Thomas H. Malone

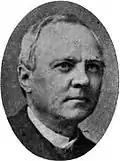
Thomas H. Malone

Malone started his legal career with Houston, Vaughn & Malone in the early 1860s At the outset of the American Civil War, he served as lieutenant in the Rock City Guards, a Nashville militia. He subsequently served in the Confederate States Army, first under General Dabney H. Maury and then under General Joseph Wheeler. He was caught by Union forces in Shelbyville, Tennessee.